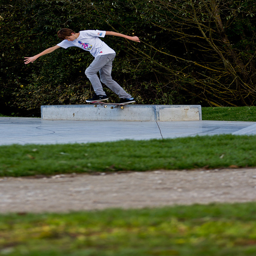
The boy is riding his skateboard on the cement block.
Skateboarder grinds on a white square platform outside
A boy is skateboarding on a cement ledge.
Man on a skateboard grinding on a concrete block.
A boy doing a rail slide in a skate park.